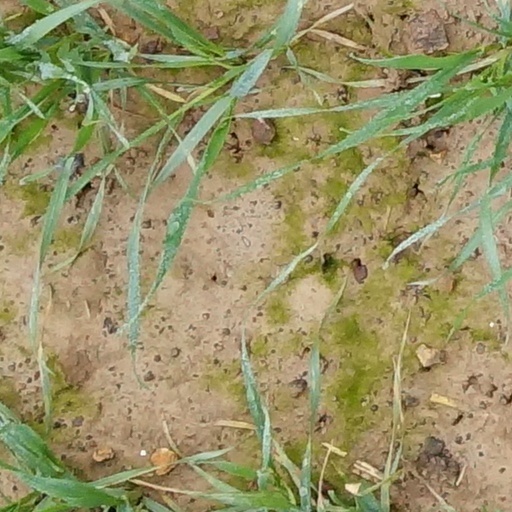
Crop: wheat